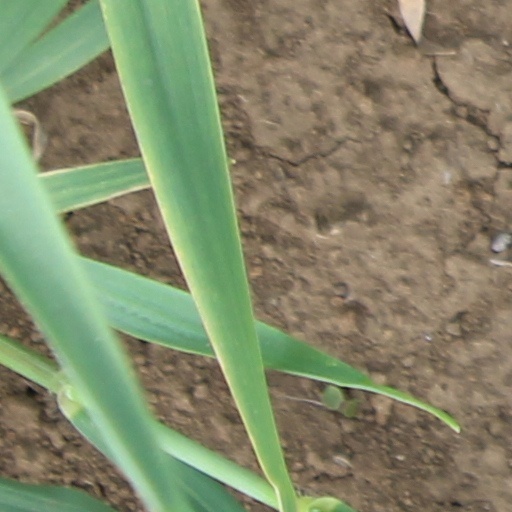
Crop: wheat